Old Bay Seasoning

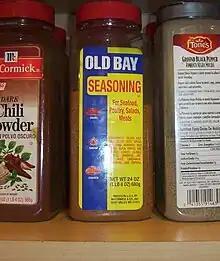
An Old Bay foodservice package

Early in its history, the Subway sandwich shop used Old Bay when mixing their seafood and crab salad. Many local Subway shops still have Old Bay for use on sandwiches. Convenience store chain Sheetz also offers Old Bay as an option in its delis due to their large presence in the Mid-Atlantic region, including areas beyond Old Bay's traditional territory.